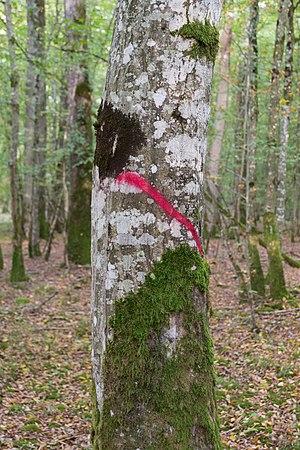
Petit bois de charme martelé à la peinture
Le martelage forestier consiste au marquage des arbres fait à l'aide d'un marteau forestier. On fait usage d'un marteau qui comporte un côté portant un signe distinctif et un côté tranchant pour enlever un bout d'aubier jusqu'au bois, afin de faciliter le marquage. Le marquage des arbres est une opération courante de gestion forestière et de sylviculture utilisée dans les forêts du monde entier : des arbres individuels sont marqués dans un peuplement forestier avant que le peuplement ne soit « traité » ou que certains arbres ne soient coupés. Le marquage des arbres est utilisé en foresterie industrielle pour garantir que les entrepreneurs forestiers qui utilisent des machines pour récolter du bois coupent les bons arbres afin de maximiser l'efficacité d'un traitement sylvicole prescrit pour le peuplement par un agent forestier. Le marquage des arbres, dans sa forme la plus élémentaire, consiste à peindre ou à utiliser du ruban indicateur pour marquer les arbres en une, ou plus fréquemment, en deux couleurs.